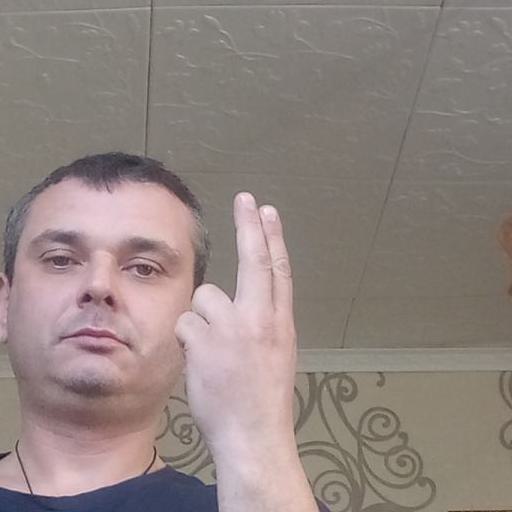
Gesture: two_up_inverted